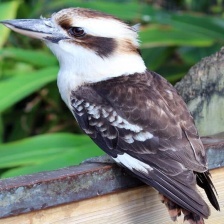
Species: KOOKABURRA
Scientific name: DACELO